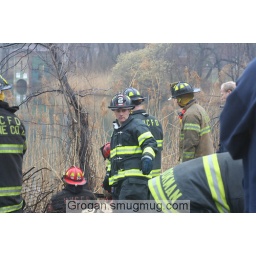
car in water